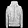
Label: Coat